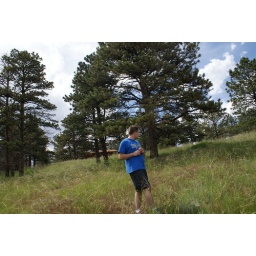
brad is standing and or playing in the grass (14)